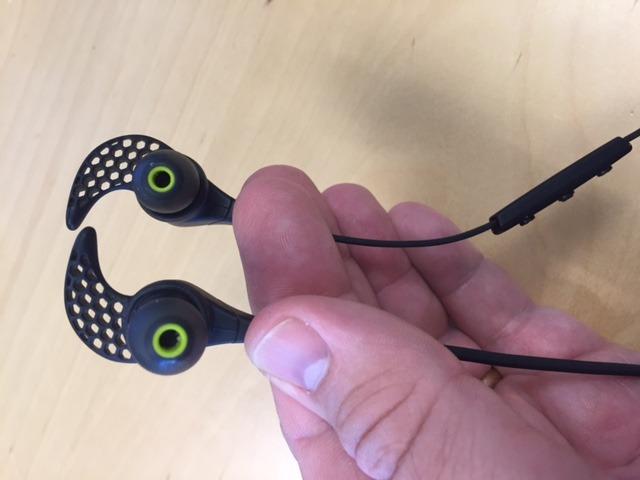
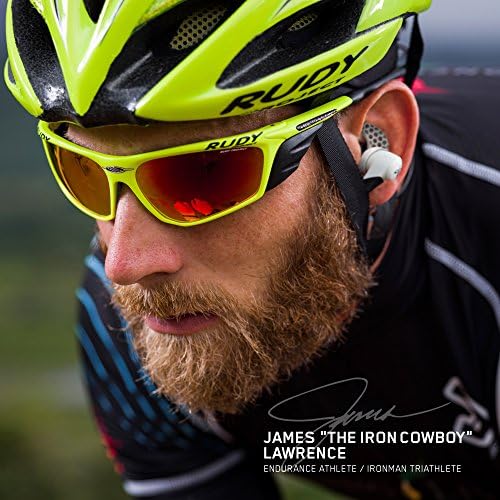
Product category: headphones
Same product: no